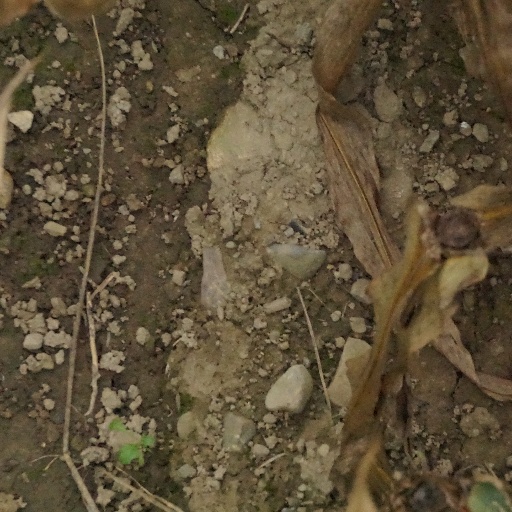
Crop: maize; corn